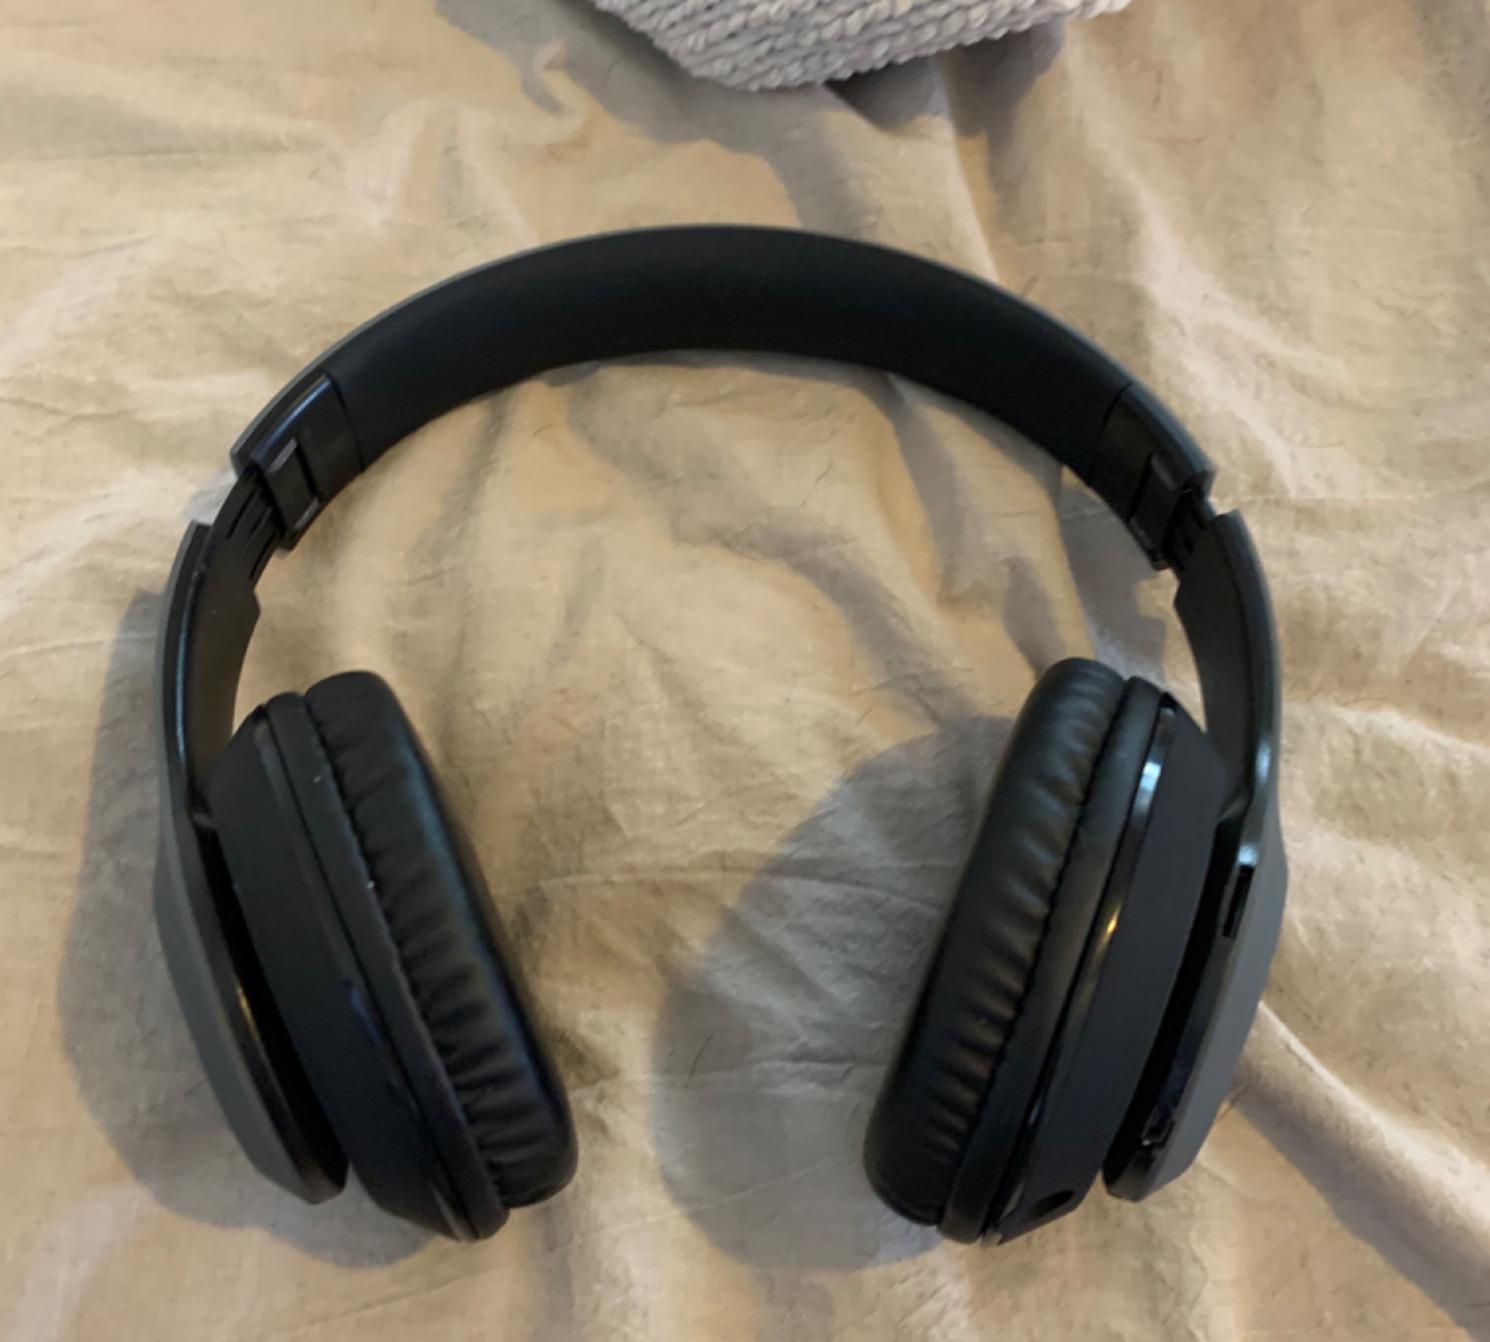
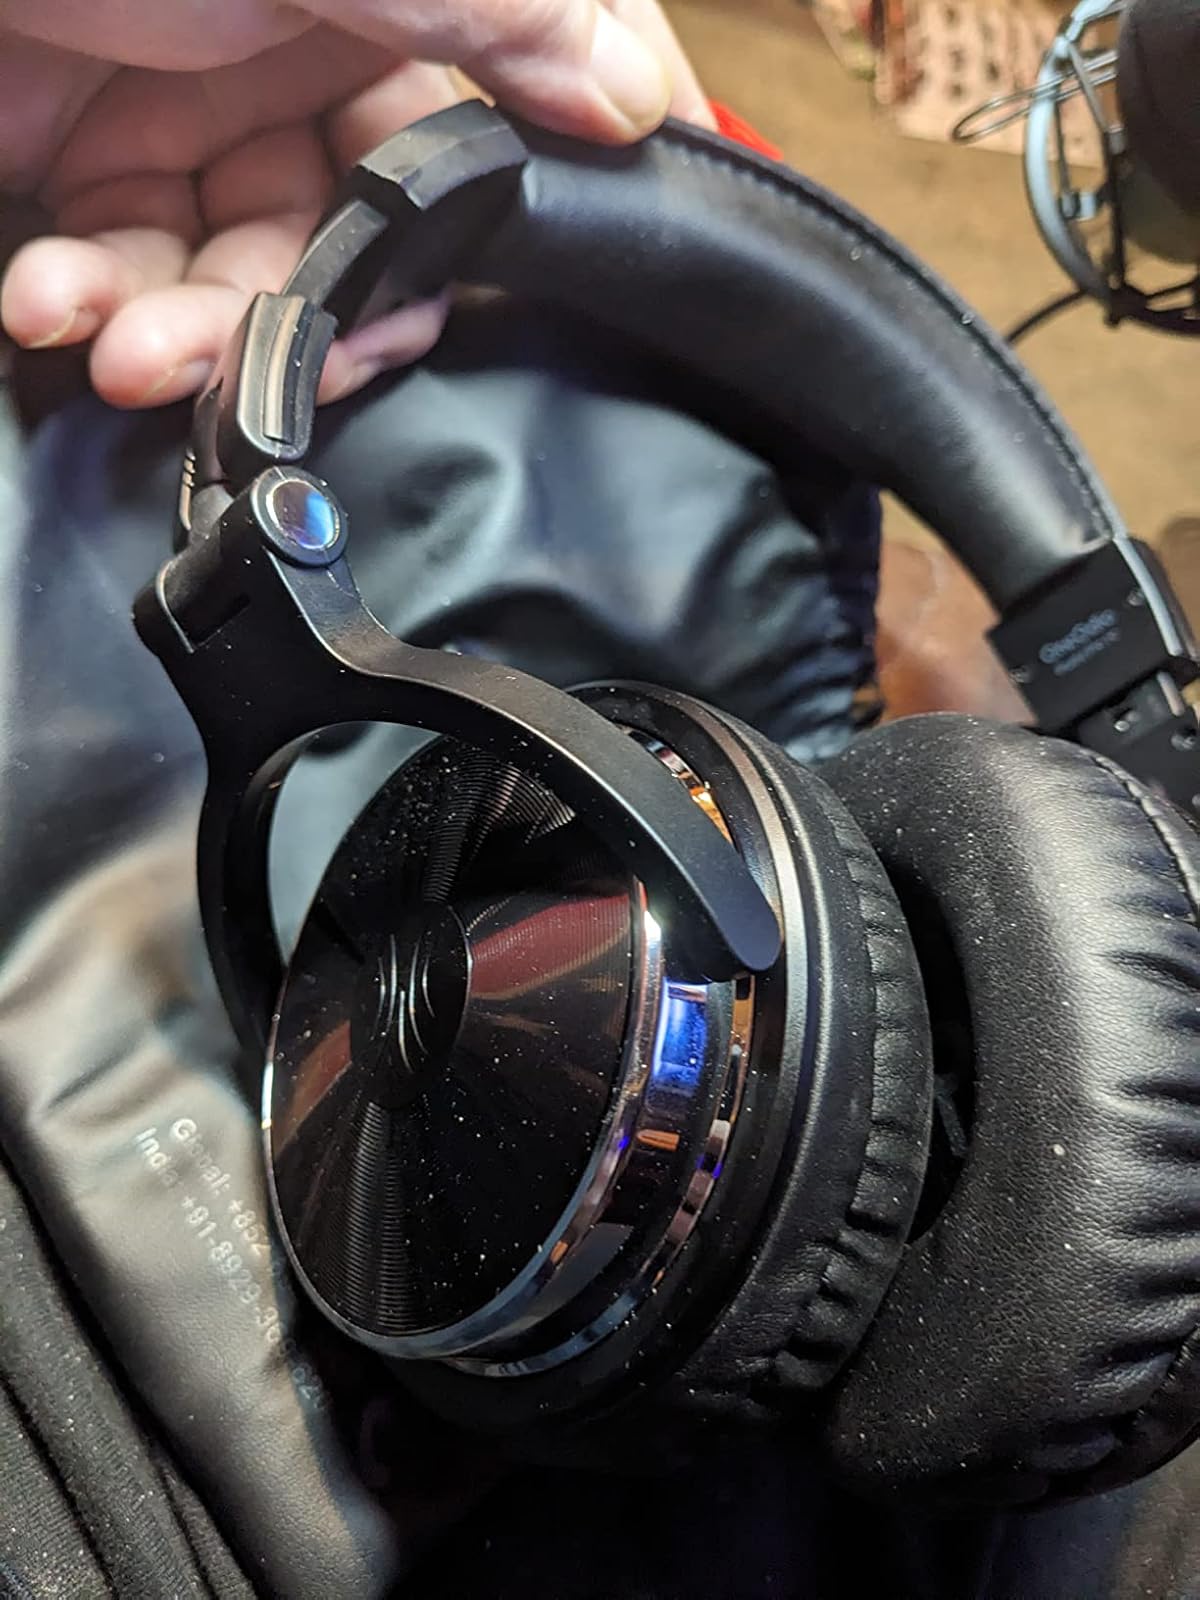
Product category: headphones
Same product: no